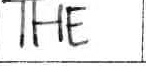
Label: the